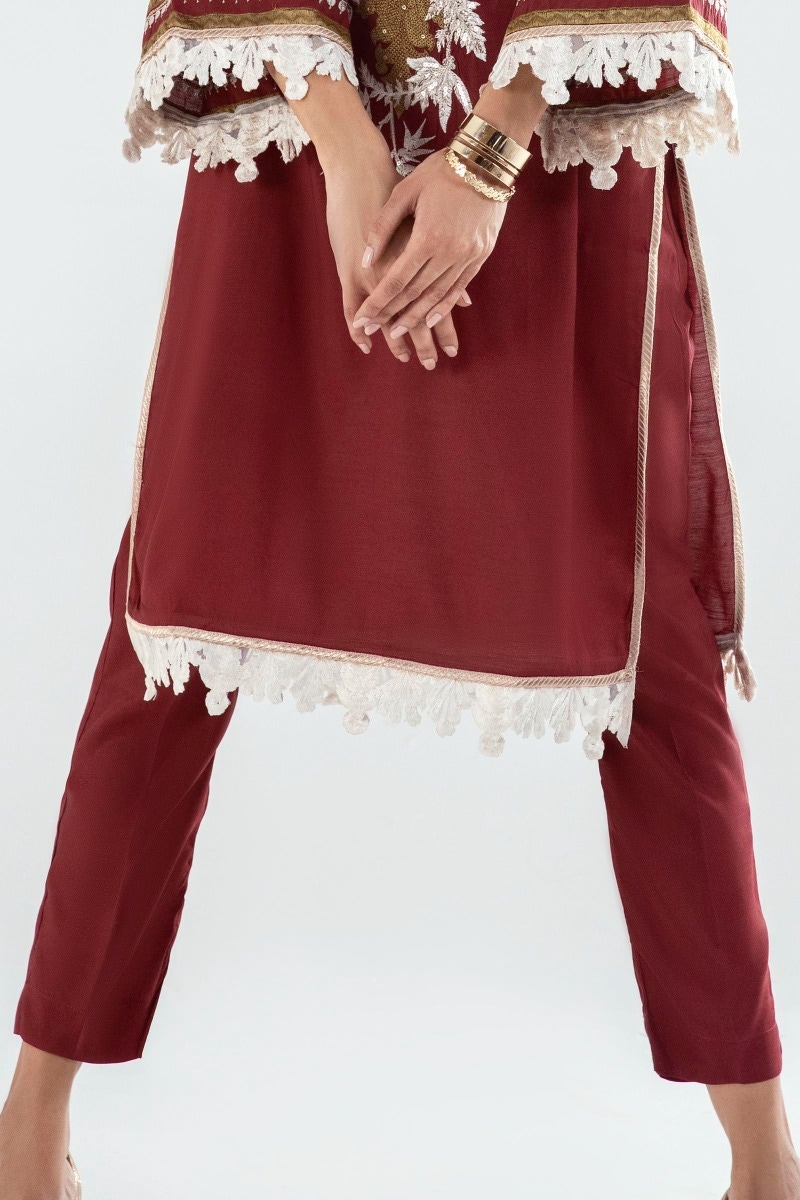
burgundy embroidered cotton tunic